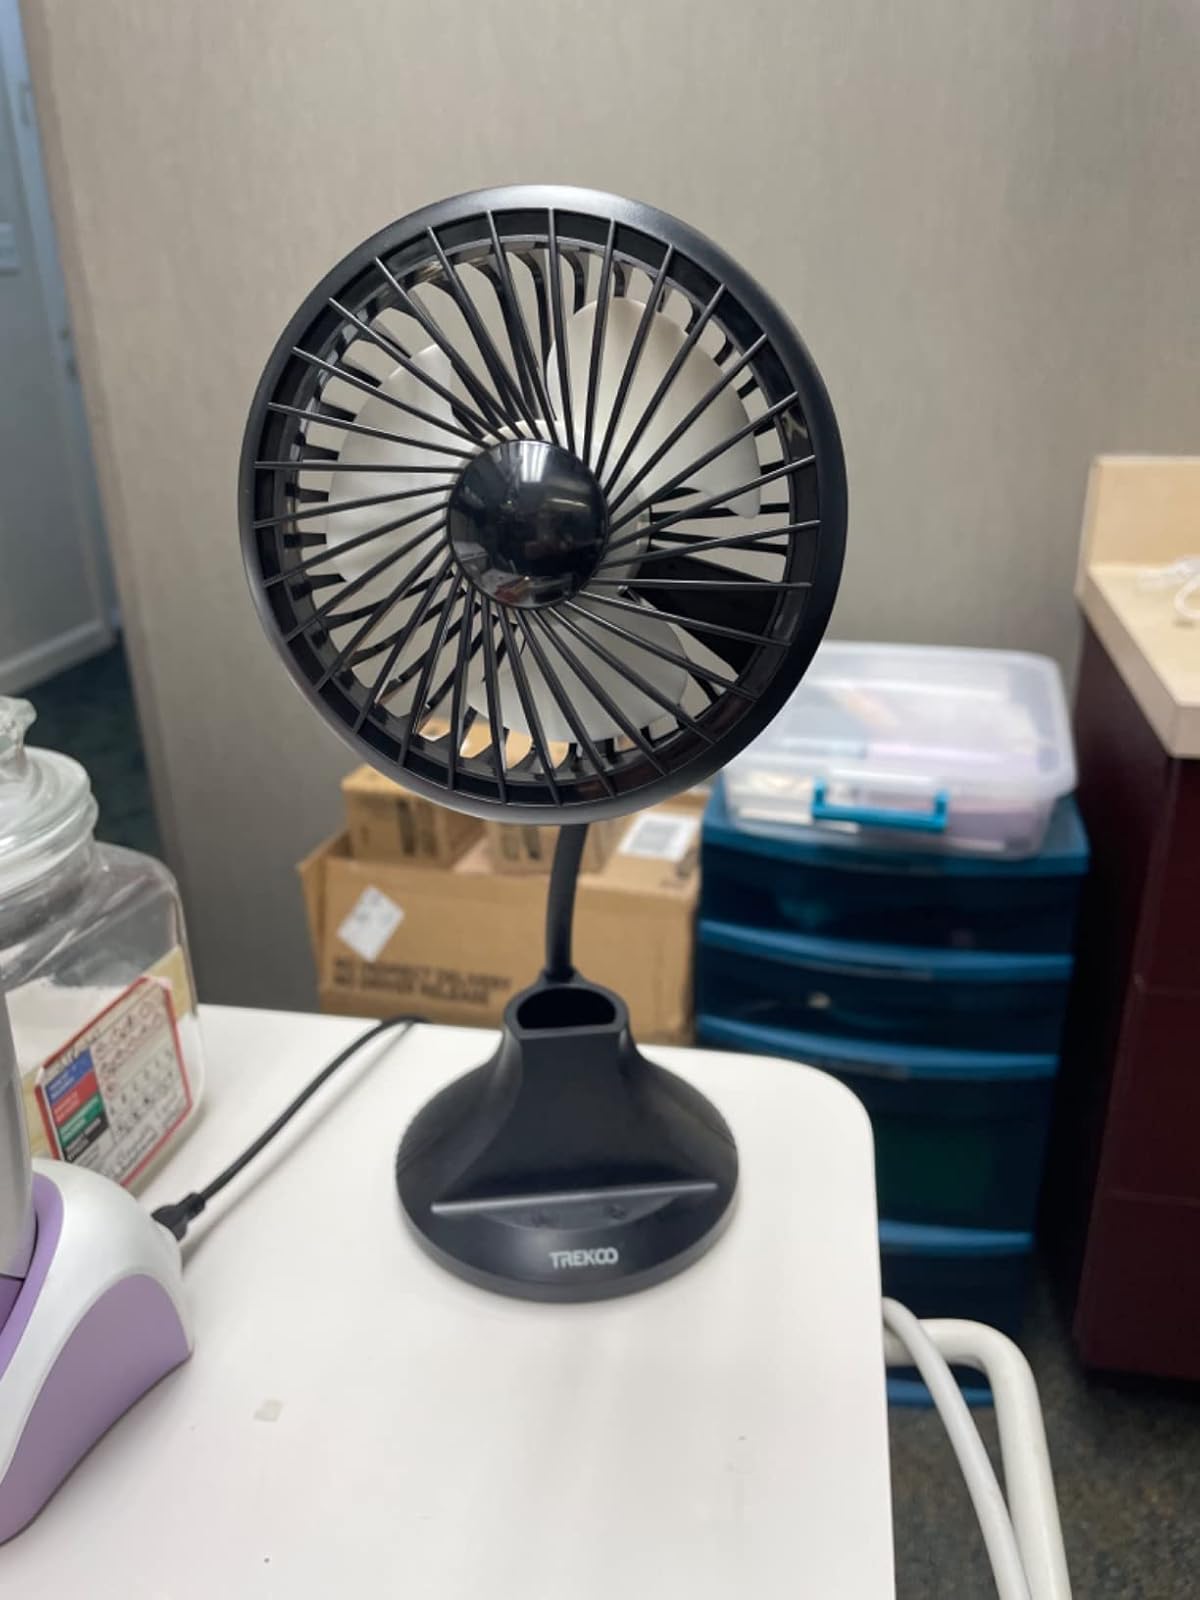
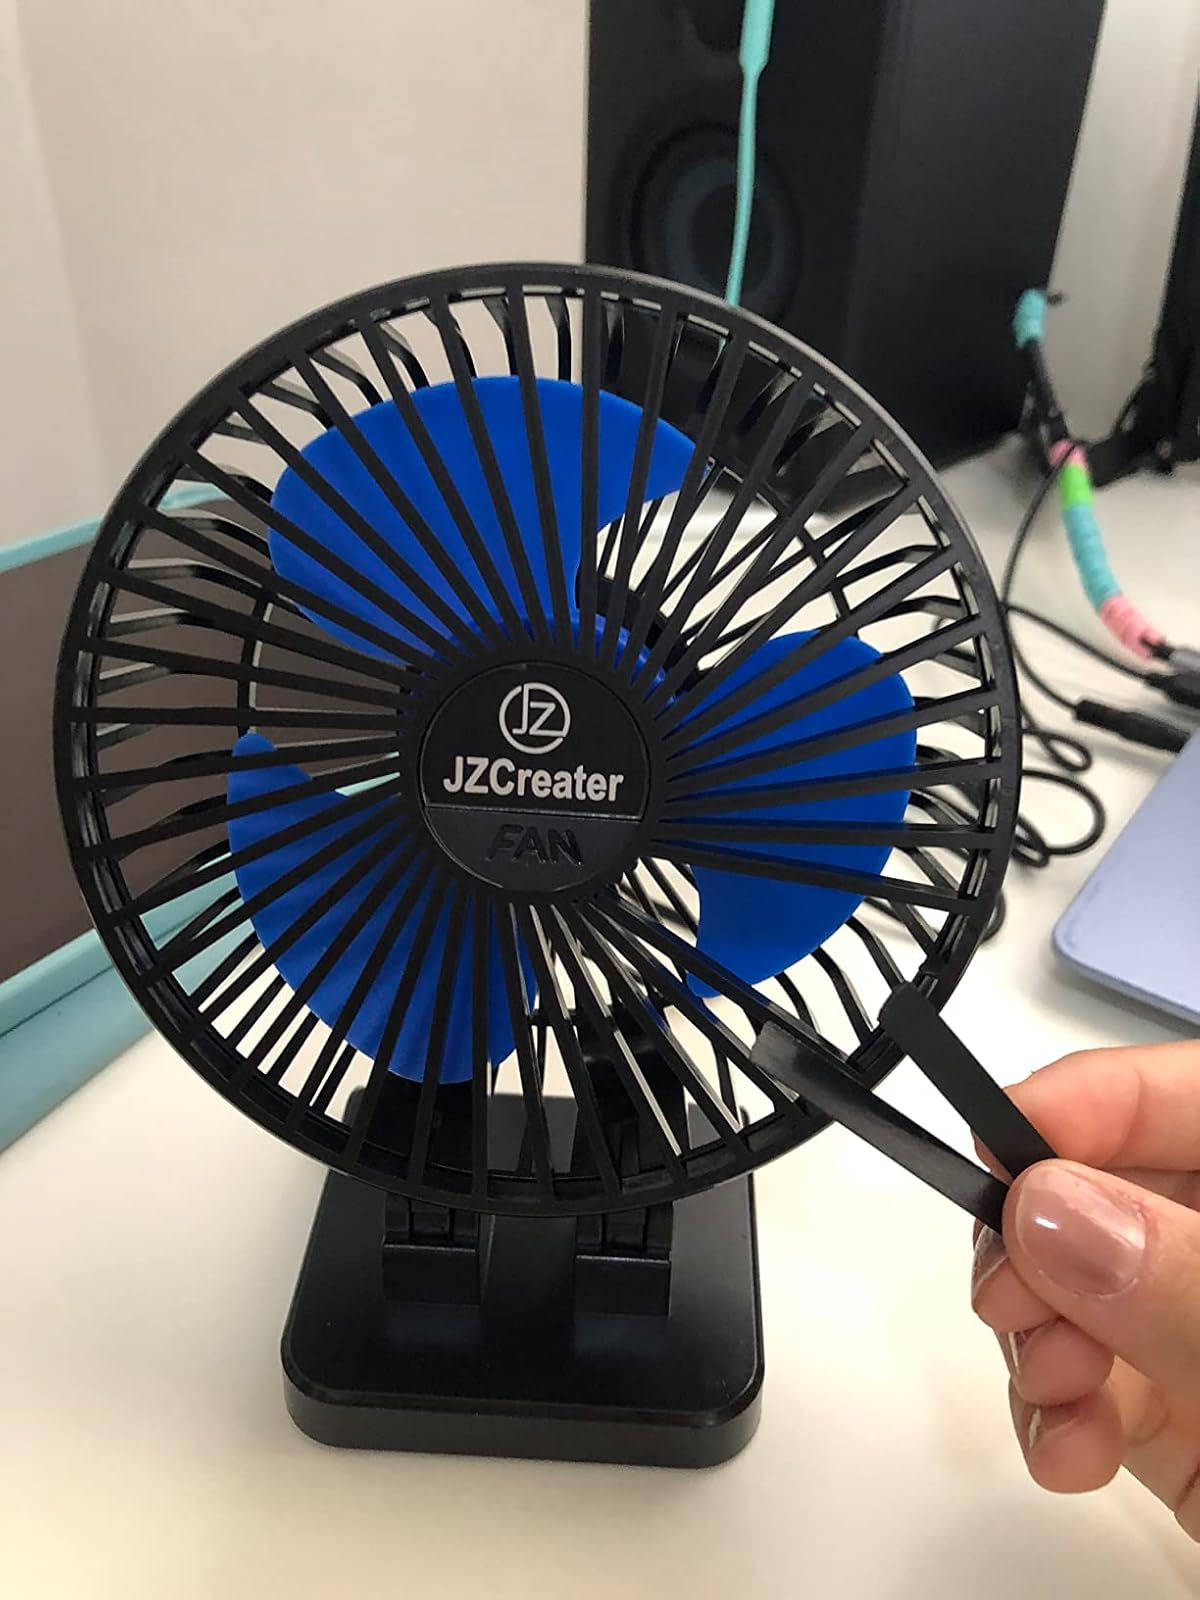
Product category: fan
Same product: no